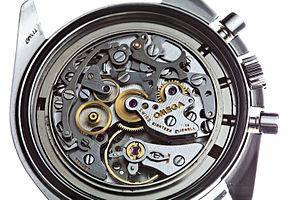
La Speedmaster est un modèle de chronographe de la marque horlogère suisse Omega. Elle est connue pour avoir été la seule montre officiellement portée sur la Lune. Elle est aussi la seule montre à être approuvée pour la totalité des vols habités de la NASA. La Speedmaster fait encore partie de toutes les missions habitées programmées par la NASA.